Green Eggs and Ham

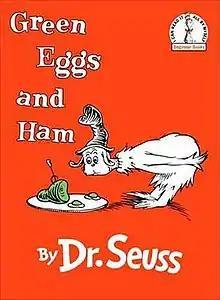

Green Eggs and Ham is a children's book by Dr. Seuss. It was published by the Beginner Books imprint of Random House on August 12, 1960. The book follows "Sam-I-am" as he follows an unnamed character, repeatedly requesting that he try a plate of green eggs and ham before the increasingly annoyed unnamed character eventually gives in, tries the green eggs and ham and likes it.